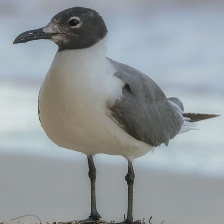
Species: LAUGHING GULL
Scientific name: LEUCOPHAEUS ATRICILLA